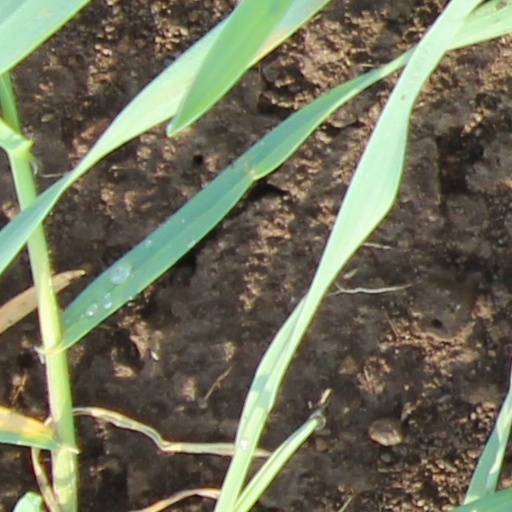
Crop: wheat